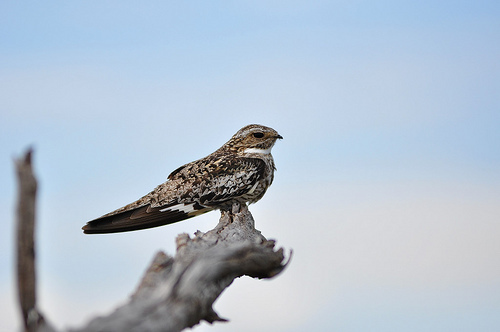
this small bird has multicolored wings and a small flat bill.
a smallish bird that is black, brown an white that blends together to give a speckeled appearance.
the bird has a brown crown and a black eyering.
this bird is covered in brown and white patterns, and has a white throat and brown tail feathers.
this bird is white and brown in color with a small sharp beak, and brown eye rings.
this bird is brown with white and has a very short beak.
the bird has a spotted brown back, small crown and black eyering.
the bird has a tiny, black pointed beak, and a crown with various tones of brown and white.
this bird has variations of brown white and black feathers covering its body.
this bird has wings that are brown and has a white belly
Species: Nighthawk